Yanagiwara Naruko

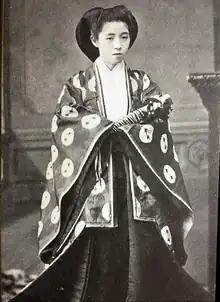

Yanagiwara Naruko (Japanese: 柳原愛子), also known as Sawarabi no Tsubone (26 June 1859 – 16 October 1943), was a Japanese lady-in-waiting of the Imperial House of Japan. A concubine of Emperor Meiji, she was the mother of Emperor Taishō and the last concubine to have given birth to a reigning Japanese emperor.